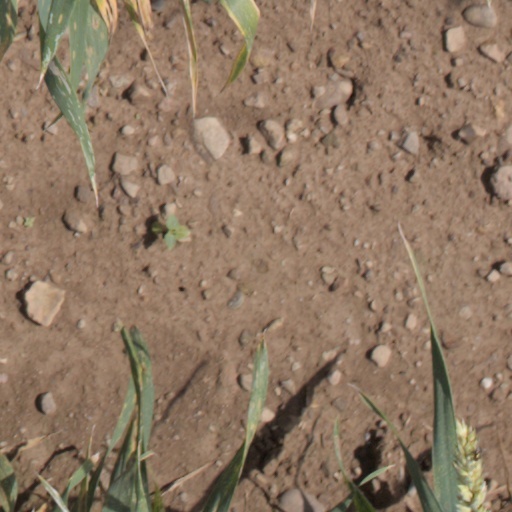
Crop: wheat